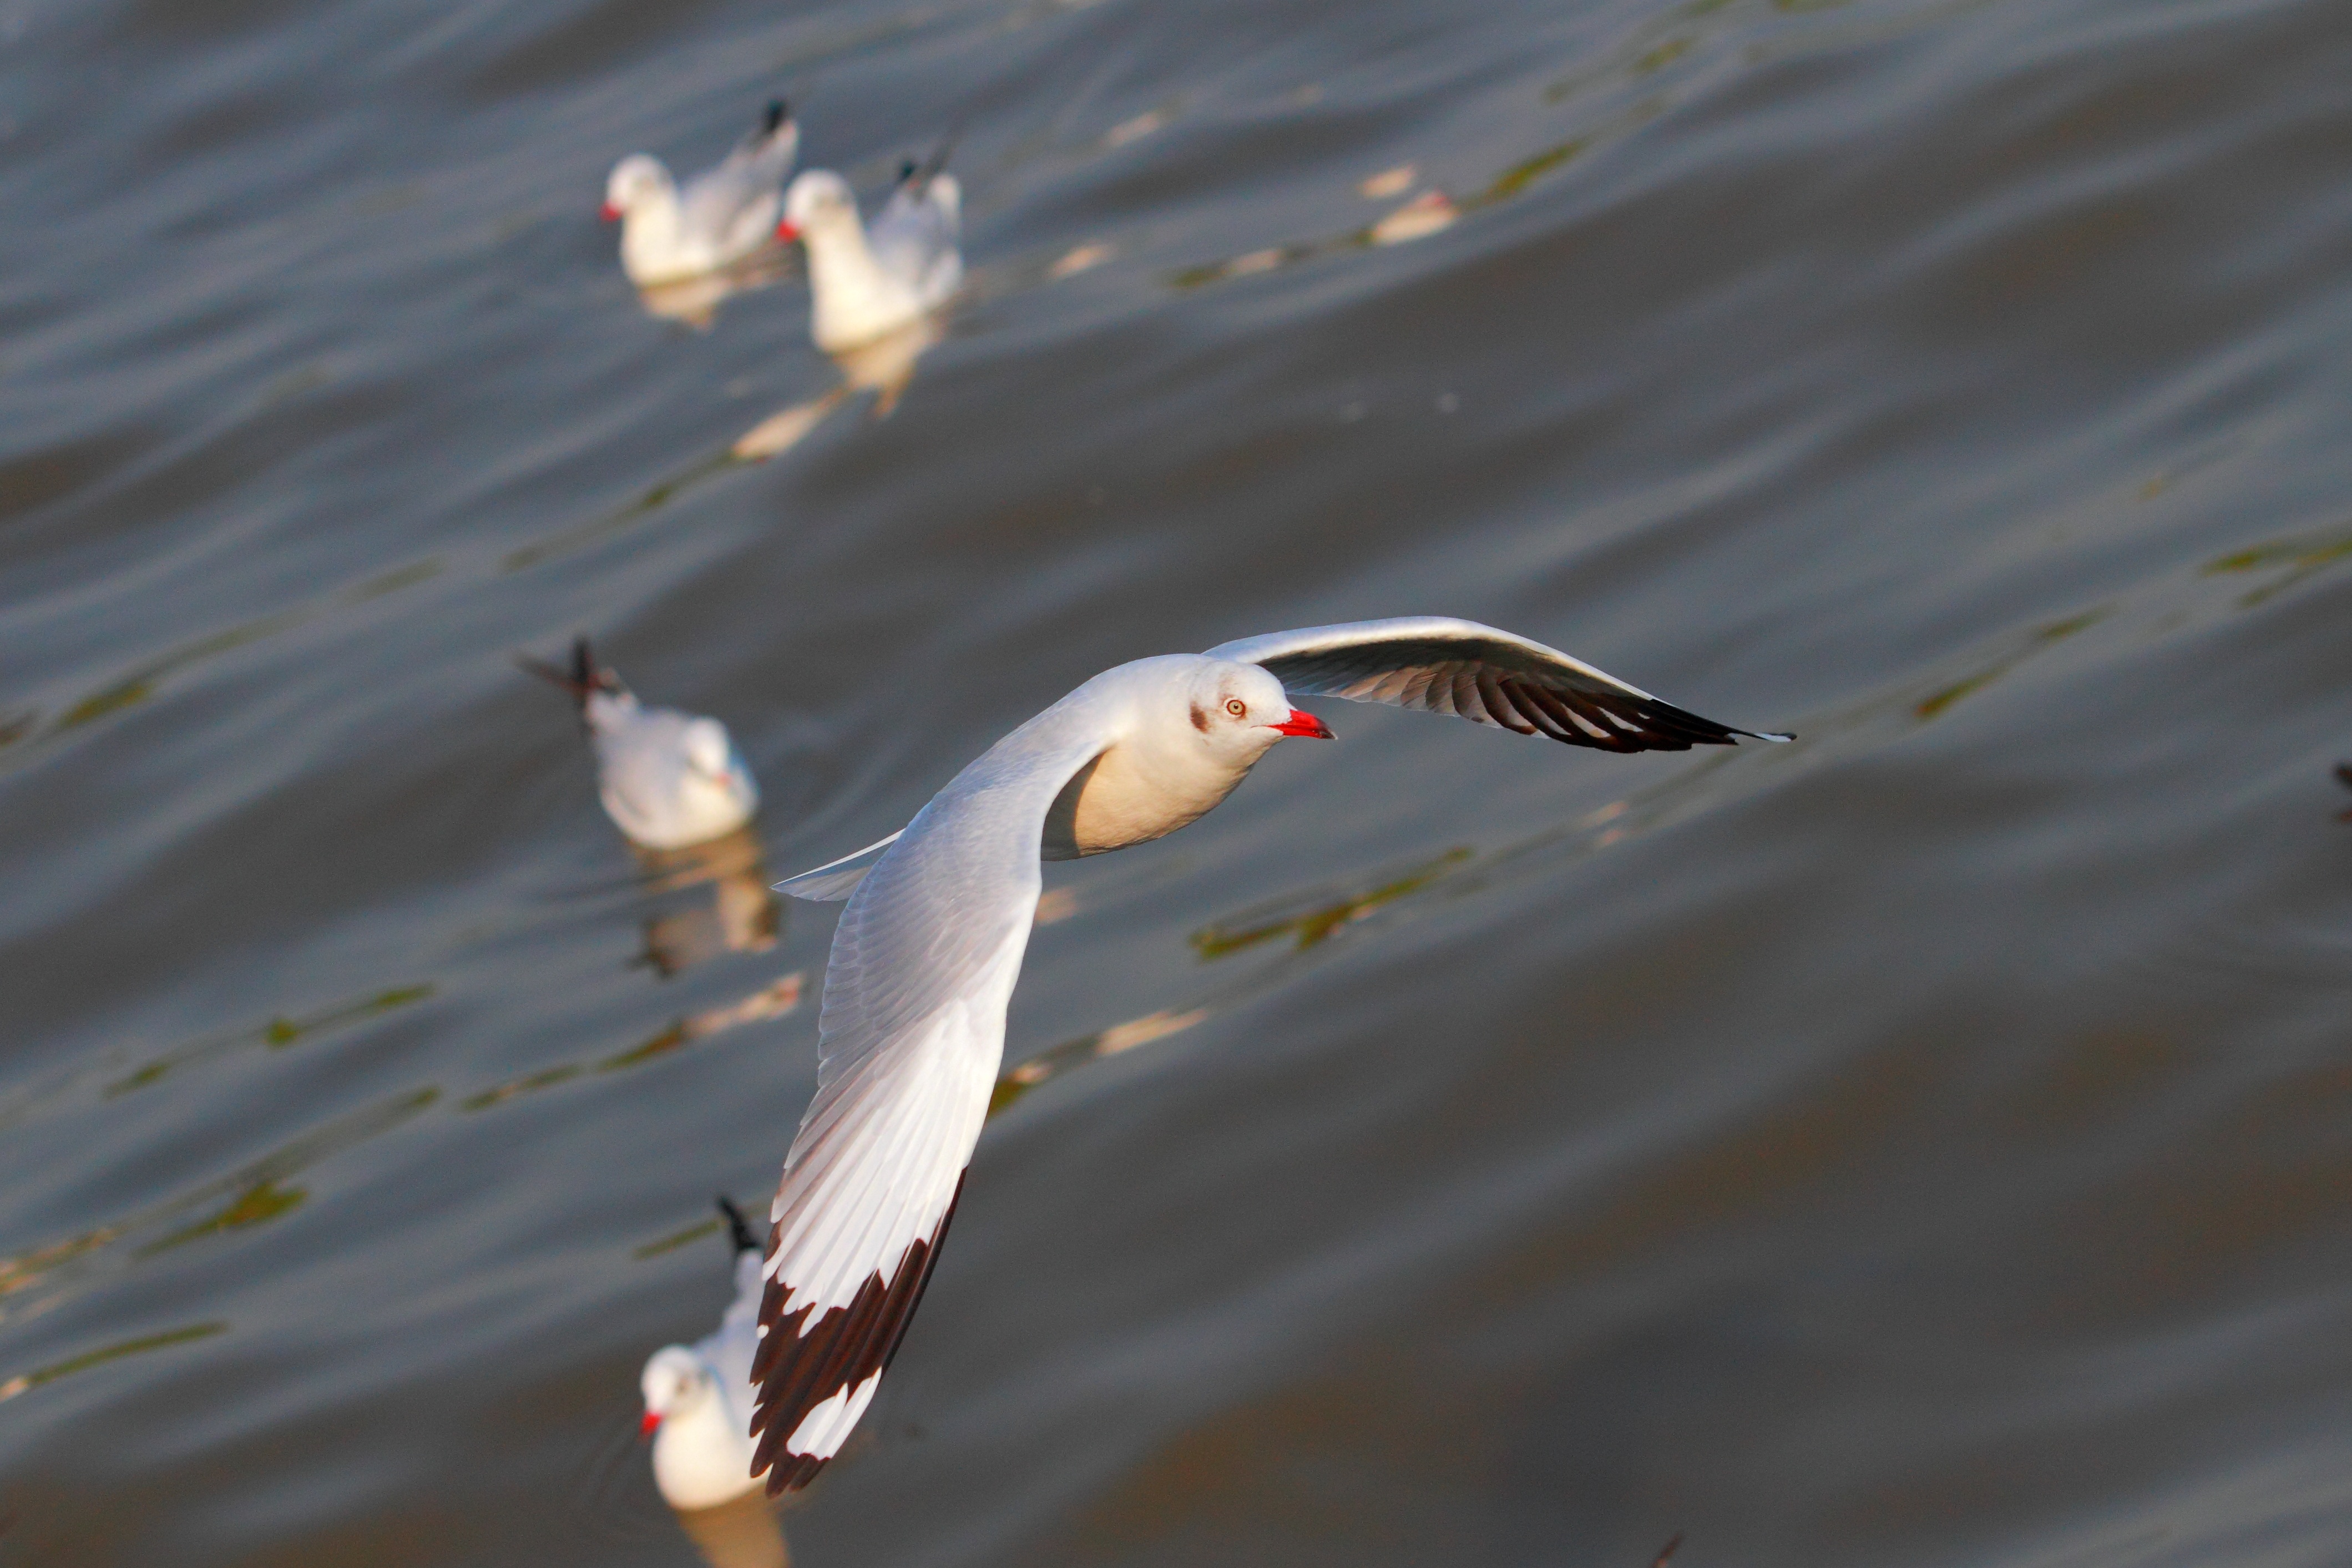
sea, water, nature, bird, wing, animal, seabird, seagull, wildlife, reflection, gull, beak, fauna, ornithology, duck, vertebrate, water bird, bird flight, ducks geese and swans, seaduck, bang pu